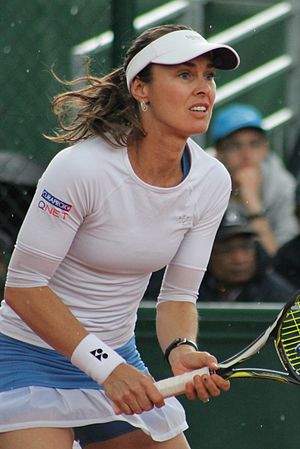
US Open-mesterskabet i damedouble / Vindere
Martina Hingis vandt mesterskabet i 1998, 2015 og 2017 med tre forskellige makkere.
Damedoublemesterskabet ved US Open i tennis er afviklet hvert år siden 1889. De første mange år til og med 1967 under navnet US National Championships, hvor mesterskabet var forbeholdt amatører. Siden 1968 har turneringen været åben, så både professionelle og amatører kan deltage.